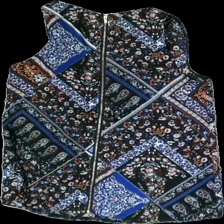
View: back
Type: Top
Category: Ladies
Brand: Not in the list
Brand text on label: Sisters
Colors: Blue, Orange, White
Material: 100% Polyester
Pattern: Other
Cut: Regular
Size: S
Season: All
Price range: 50-100
Recommended usage: Reuse
Description: Patterned top